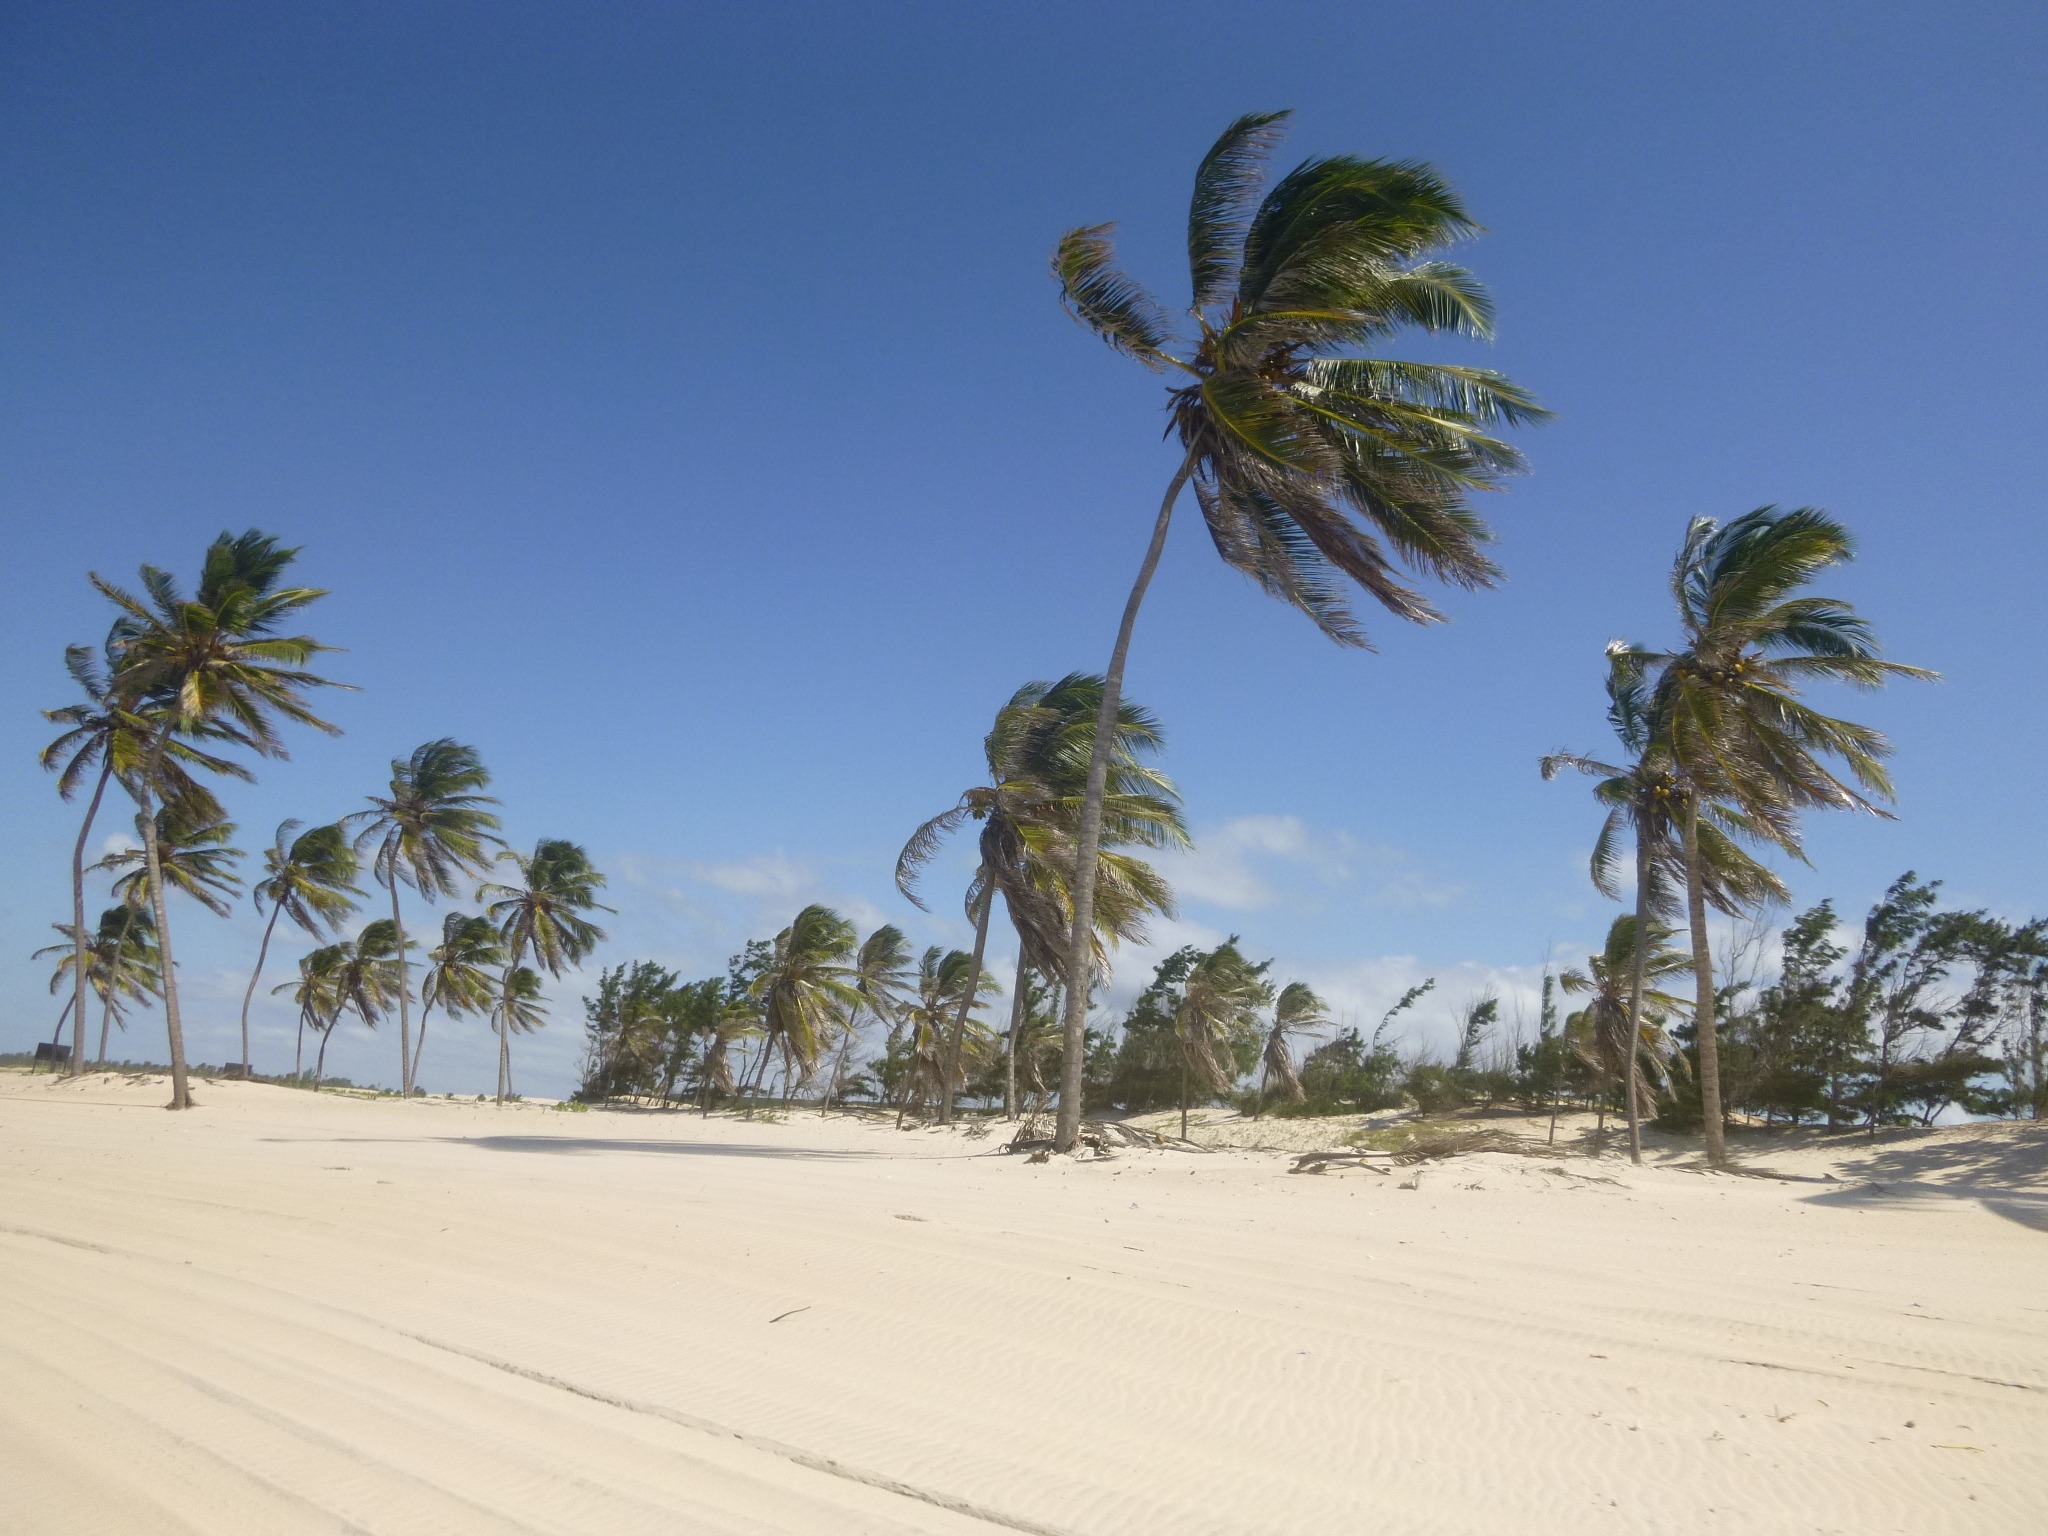
beach, sea, coast, tree, sand, ocean, wind, vacation, bay, island, body of water, blue sky, caribbean, habitat, tropics, cape, coconut trees, landform, natural environment, arecales, palm family